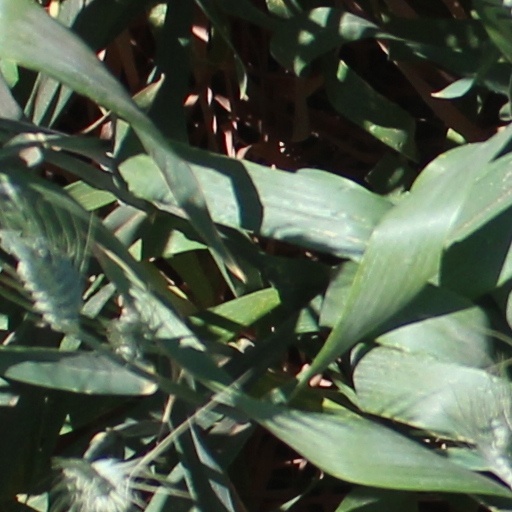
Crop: wheat